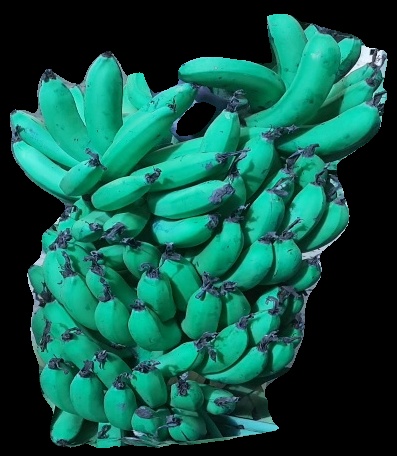
Variety: pachbale
Grade: grade3